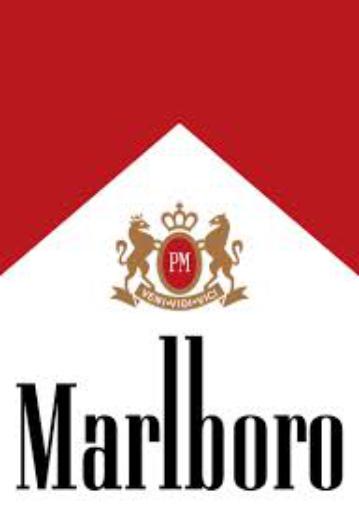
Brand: marlboro
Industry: Necessities